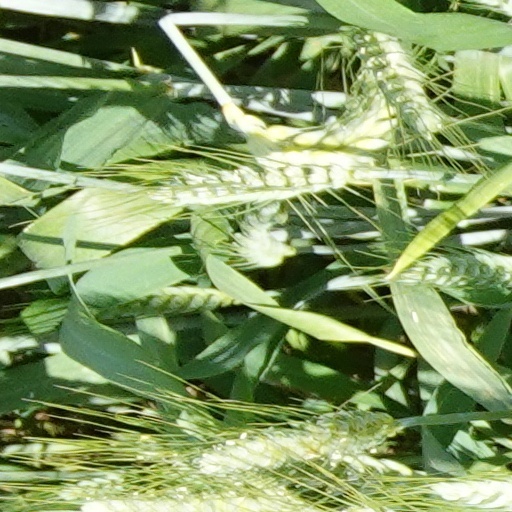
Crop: wheat